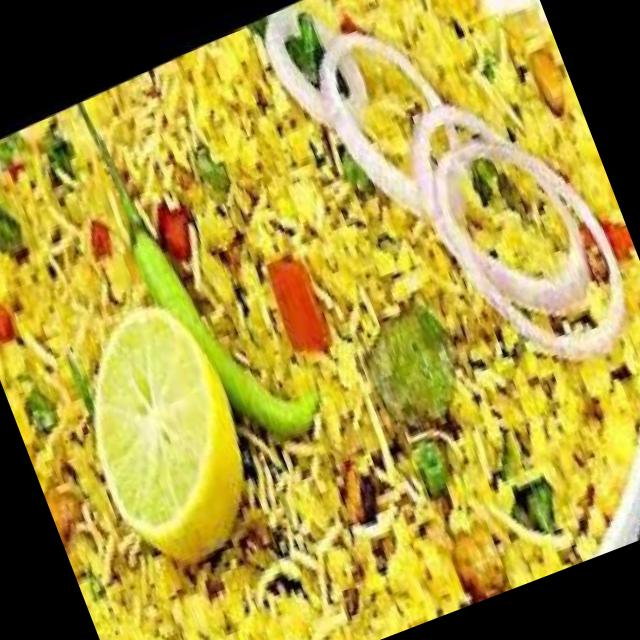
Dish: poha